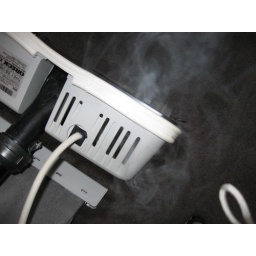
The hazards of living in a house with two *very* furry dogs. All that hair...not good for vacuums. :0007